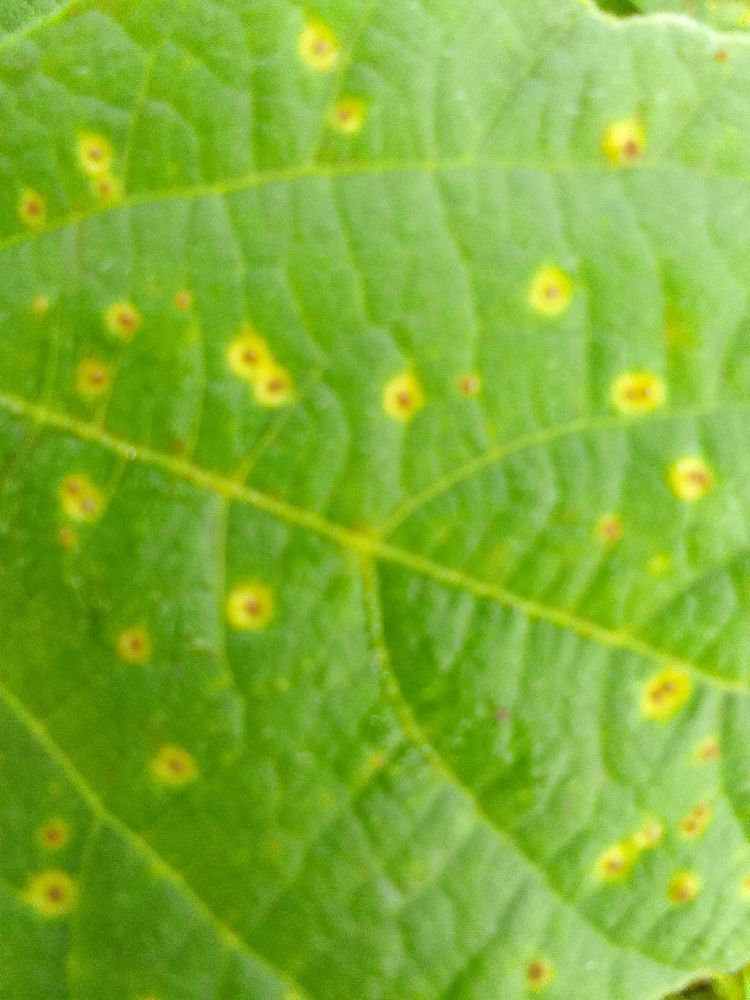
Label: rust